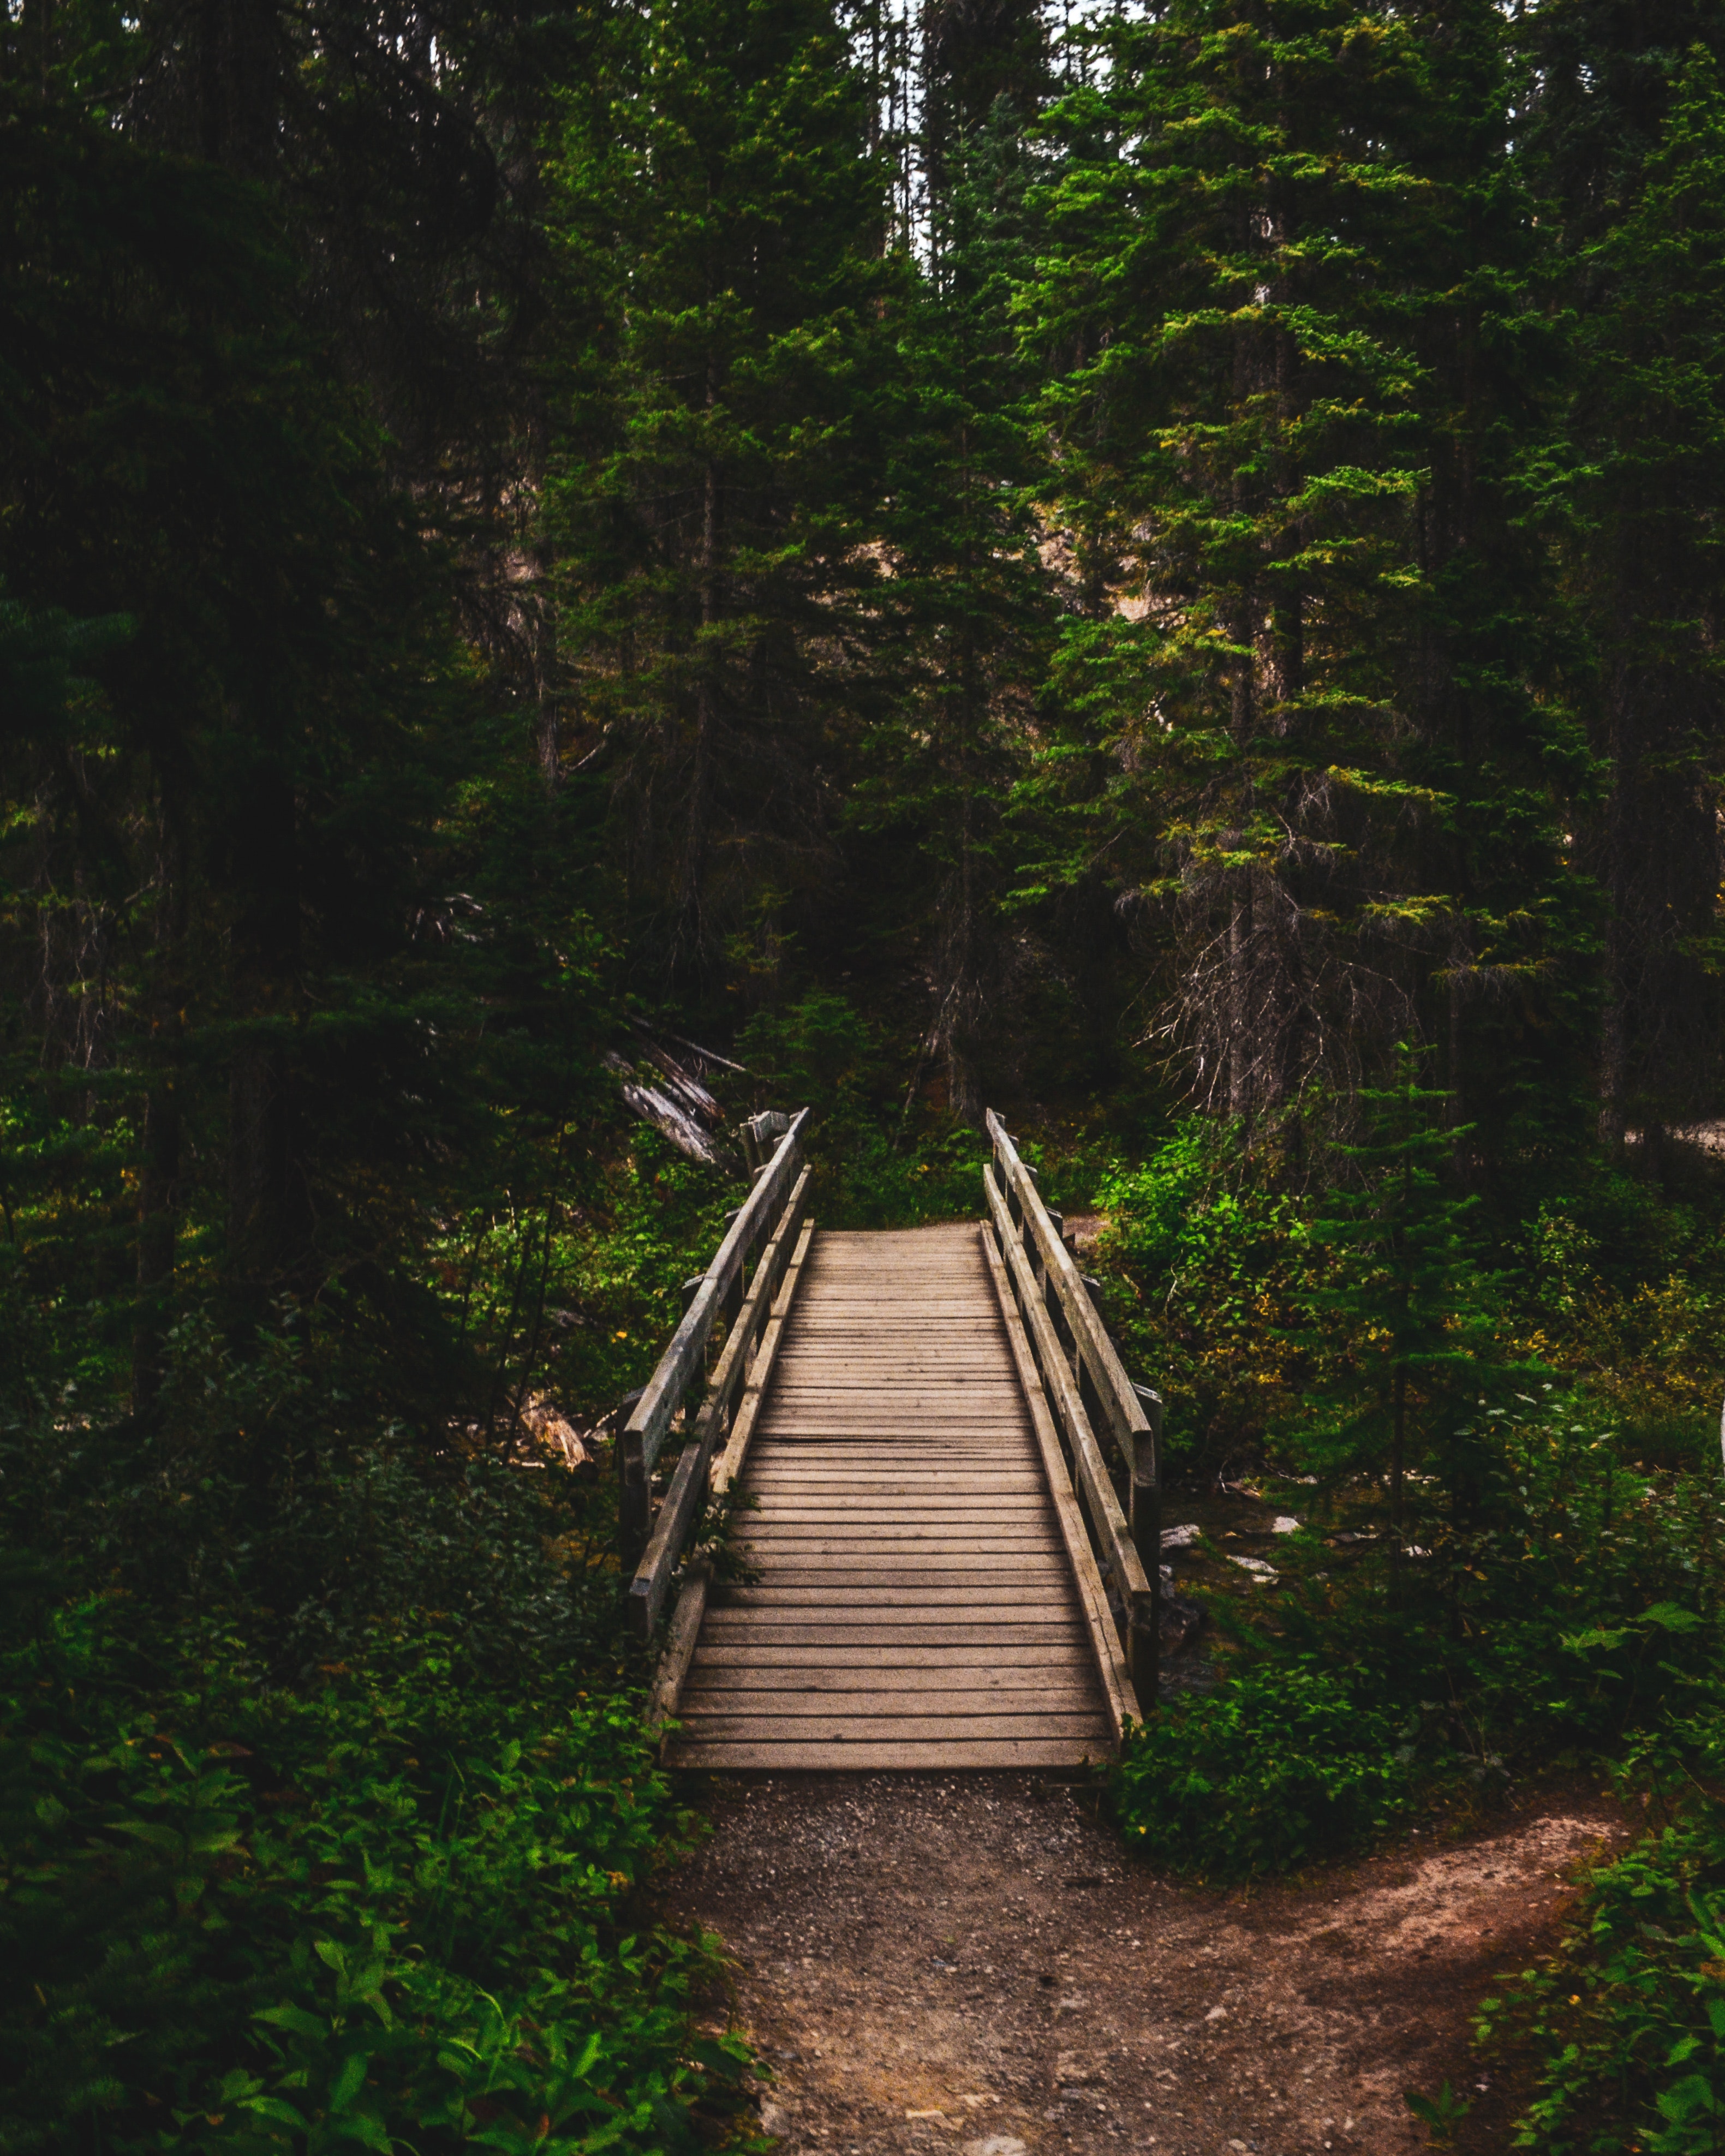
forest, natural environment, tree, nature reserve, natural landscape, biome, trail, valdivian temperate rain forest, old growth forest, path, bridge, woodland, walkway, plant, jungle, temperate broadleaf and mixed forest, temperate coniferous forest, state park, thoroughfare, rainforest, spruce fir forest, stairs, wood, landscape, tropical and subtropical coniferous forests, Northern hardwood forest, nonbuilding structure